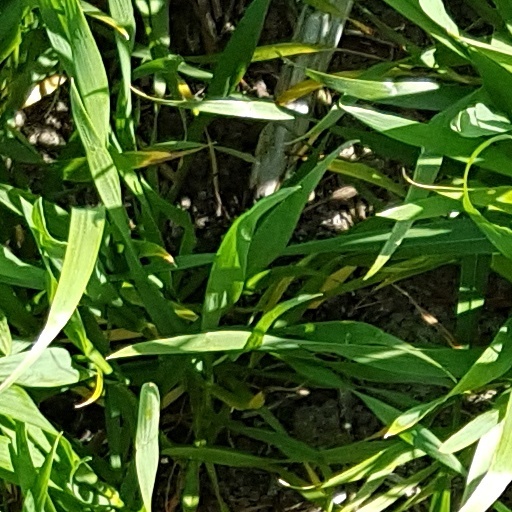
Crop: wheat